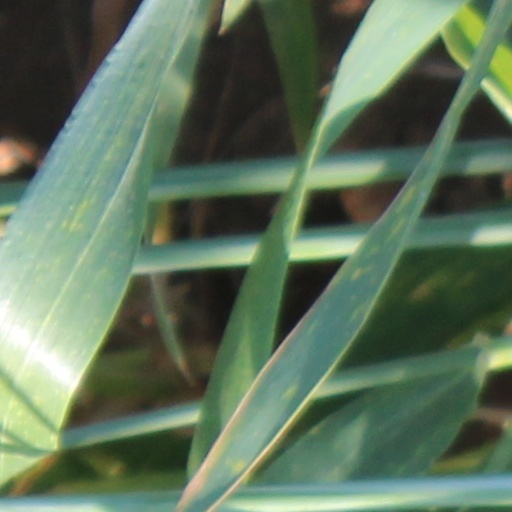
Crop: wheat